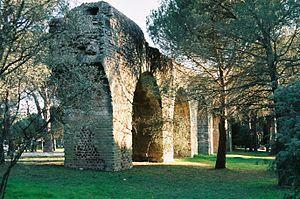
Les aqueducs romains ont laissé de nombreux vestiges, notamment des ponts-aqueducs comme le pont du Gard en France, l'aqueduc de Ségovie en Espagne, l'aqueduc de Carthage en Tunisie. Cependant, la plus grande partie du parcours de ces aqueducs était souterraine, et bien moins spectaculaire que les ponts et viaducs qui persistent encore.